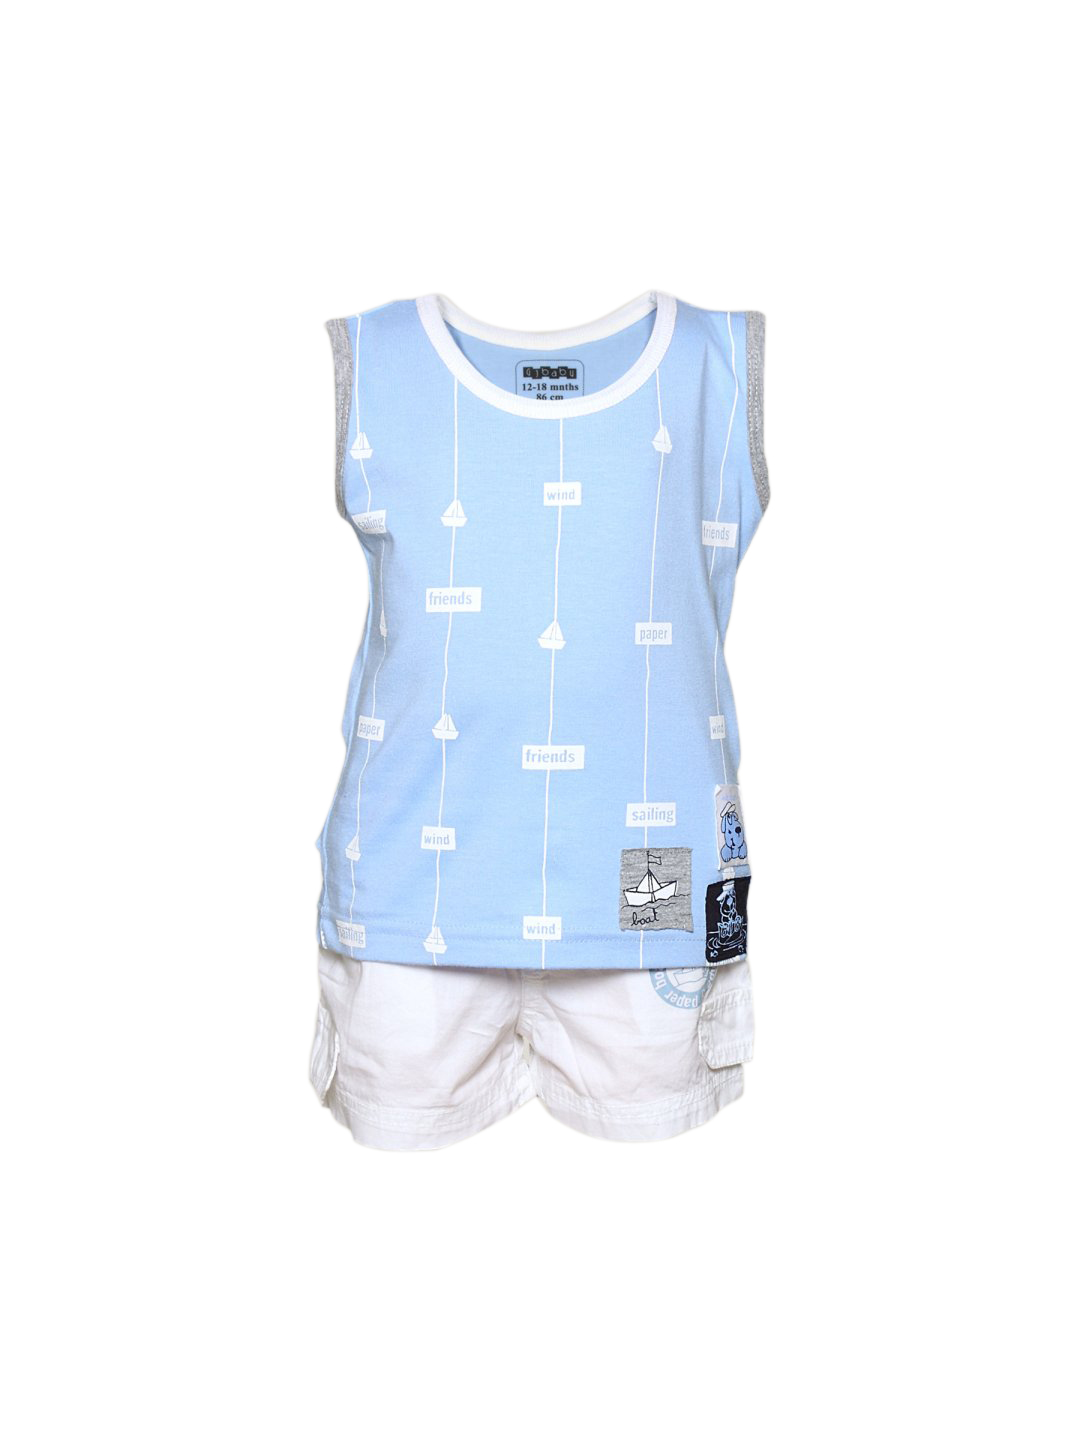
Gini and Jony Boy's Karsen Blue White Infant Kidswear
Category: Apparel / Topwear / Tshirts
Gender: Men
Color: Blue
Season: Summer 2011
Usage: Casual